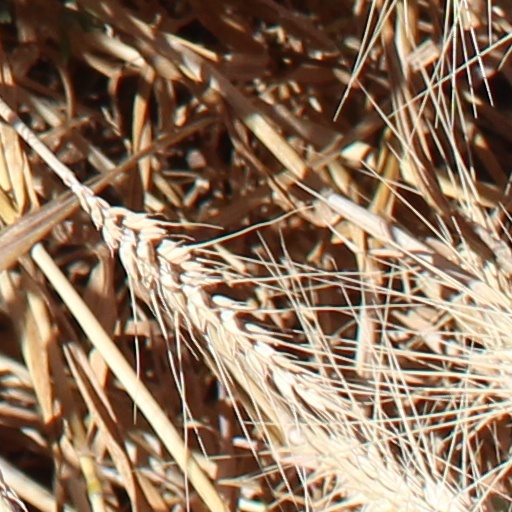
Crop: wheat